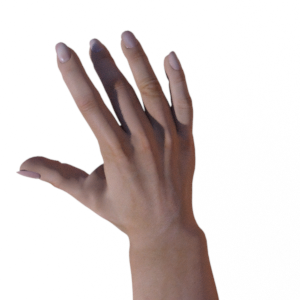
Label: paper